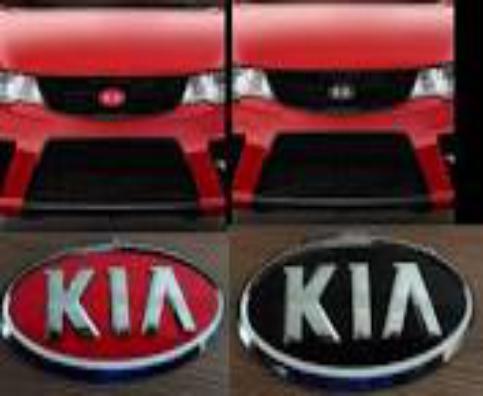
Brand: kia da
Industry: Transportation